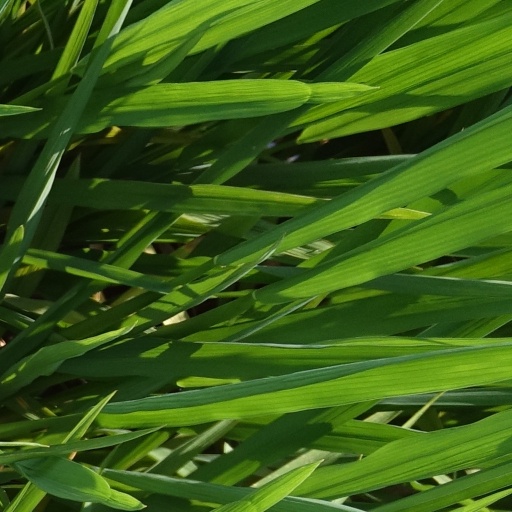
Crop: rice